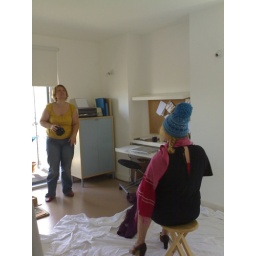
Rebecca, photographer, and Lisa in her favourite blue ski bobble hat